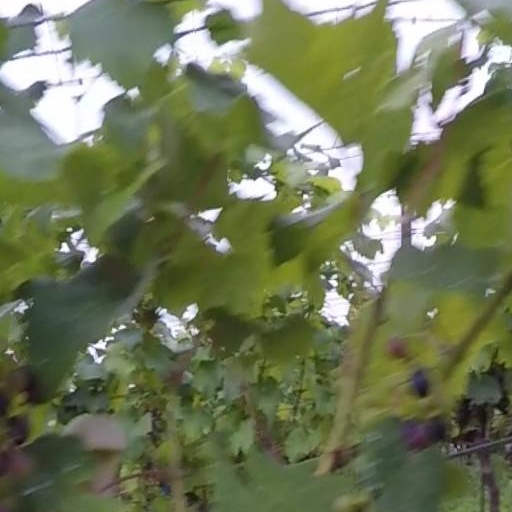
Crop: grape